Elizabeth Embry

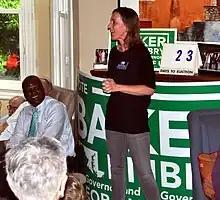
Embry (center) campaigning with Rushern Baker (left) in 2018

In January 2018, rumors arose that Embry was on Prince George's County executive Rushern Baker's shortlist for potential running mates. On February 20, 2018, Baker announced that Embry would be his running mate in the 2018 Maryland gubernatorial election. Embry said she was "a bit shocked" to be asked by Baker to join his ticket, as the two had only spoken briefly a few times before. However, Baker had said that he decided on Embry "[f]ive minutes into the conversation". Baker and Embry were defeated by former NAACP president Ben Jealous in the Democratic primary election, placing second with 29.3 percent of the vote.